Metaphysical poets

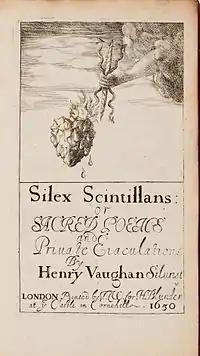
The title page of Henry Vaughan's "Silex Scintillans", 1650

A younger second generation was a close-knit group of courtiers, some of them with family or professional ties to Donne's circle, who initially borrowed Donne's manner to cultivate wit. Among them were Lord Herbert of Cherbury and his brother George, whose mother Magdalen was another recipient of verse letters by Donne. Eventually George Herbert, Henry Vaughan and Richard Crashaw, all of whom knew each other, took up the religious life and extended their formerly secular approach into this new area. A later generation of Metaphysical poets, writing during the Commonwealth, became increasingly more formulaic and lacking in vitality. These included Cleveland and his imitators as well as such transitional figures as Cowley and Marvell.